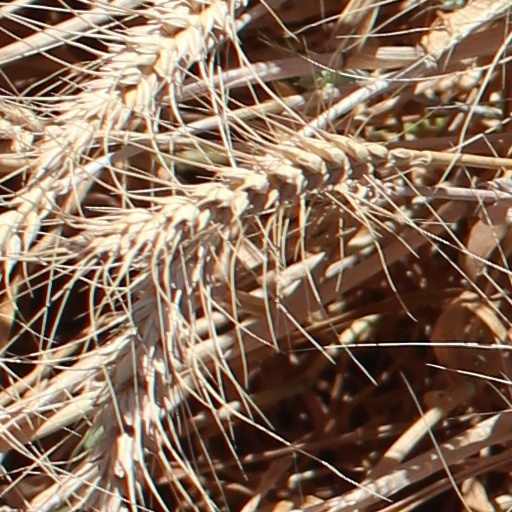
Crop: wheat